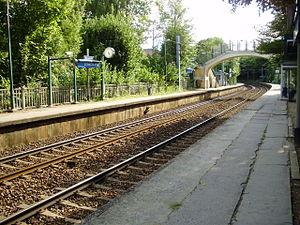
Gare de L'Étang-la-Ville, Yvelines, France (quais de la gare vus en direction de Saint-Nom-la-Bretèche)
La gare de L'Étang-la-Ville est une gare ferroviaire française de la ligne de Saint-Cloud à Saint-Nom-la-Bretèche - Forêt-de-Marly, située dans la commune de L'Étang-la-Ville.